Third Eye Blind

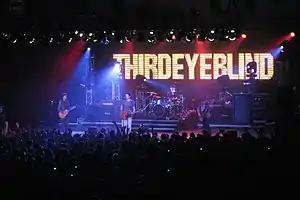
Third Eye Blind performs at SUNY Geneseo in 2007

Third Eye Blind is an American rock band formed in San Francisco, California, in 1993. After years of lineup changes in the early and mid-1990s, the songwriting duo of Stephan Jenkins and Kevin Cadogan signed the band's first major-label recording contract with Elektra Records in 1996. The band released their self-titled debut album in 1997, with the band largely consisting of Jenkins (vocals, rhythm guitar), Cadogan (lead guitar), Arion Salazar (bass guitar), and Brad Hargreaves (drums). Shortly after the release of the band's second album in 1999, "Blue", with the same line-up, Cadogan was released from the band under controversial circumstances.